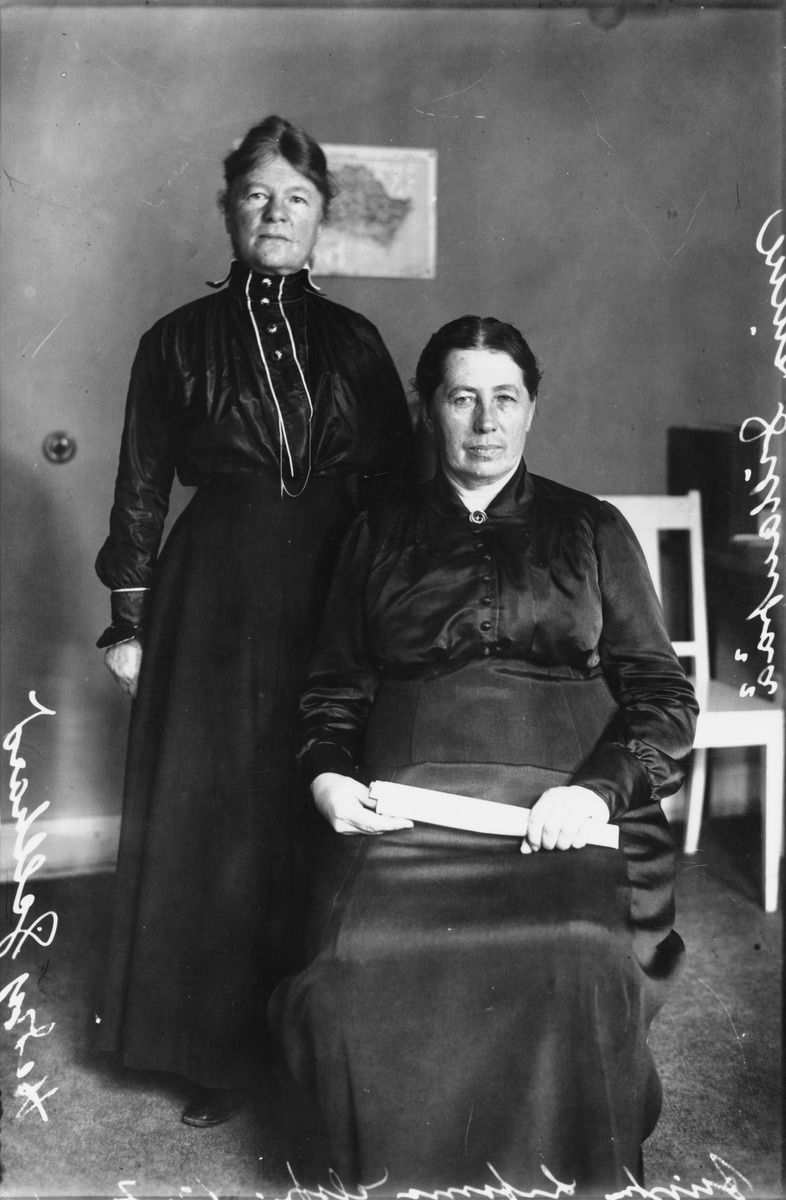
Vas
sisällön kuvaus: Vas. Hedvig Gebhard, oik. istumassa Miina Sillanpää. mustavalkoinen
Ajankohta: kuvausaika 1910 n
Paikka: Suomi, Uusimaa, Helsinki, Helsinki Suomi-Finland
Aiheet: kansanedustajat, politiikka, naiset, asusteet, korut korukivet, napit